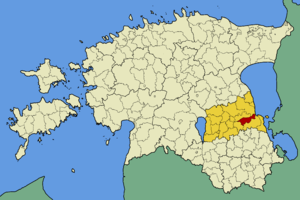
La commune de Mäksa est une municipalité rurale de la région de Tartu en Estonie. Elle s'étend sur une superficie de 133,4 km².